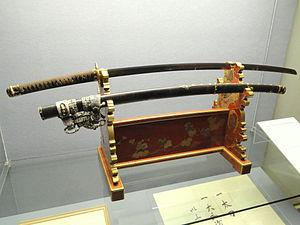
Le Musée national d'ethnologie de Munich est le second musée d'ethnologie d'Allemagne par sa taille. Fondé en 1862, il est le plus ancien du pays.